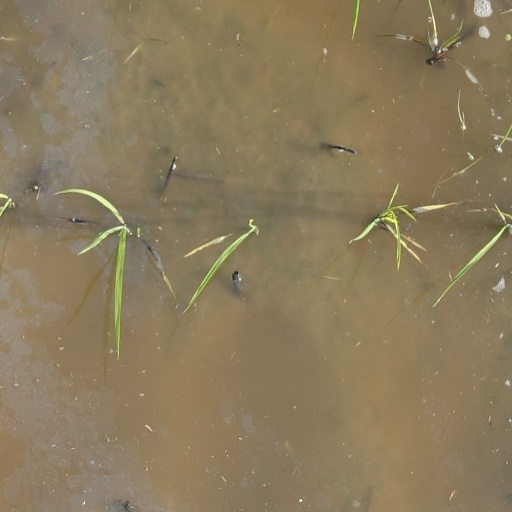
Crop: rice